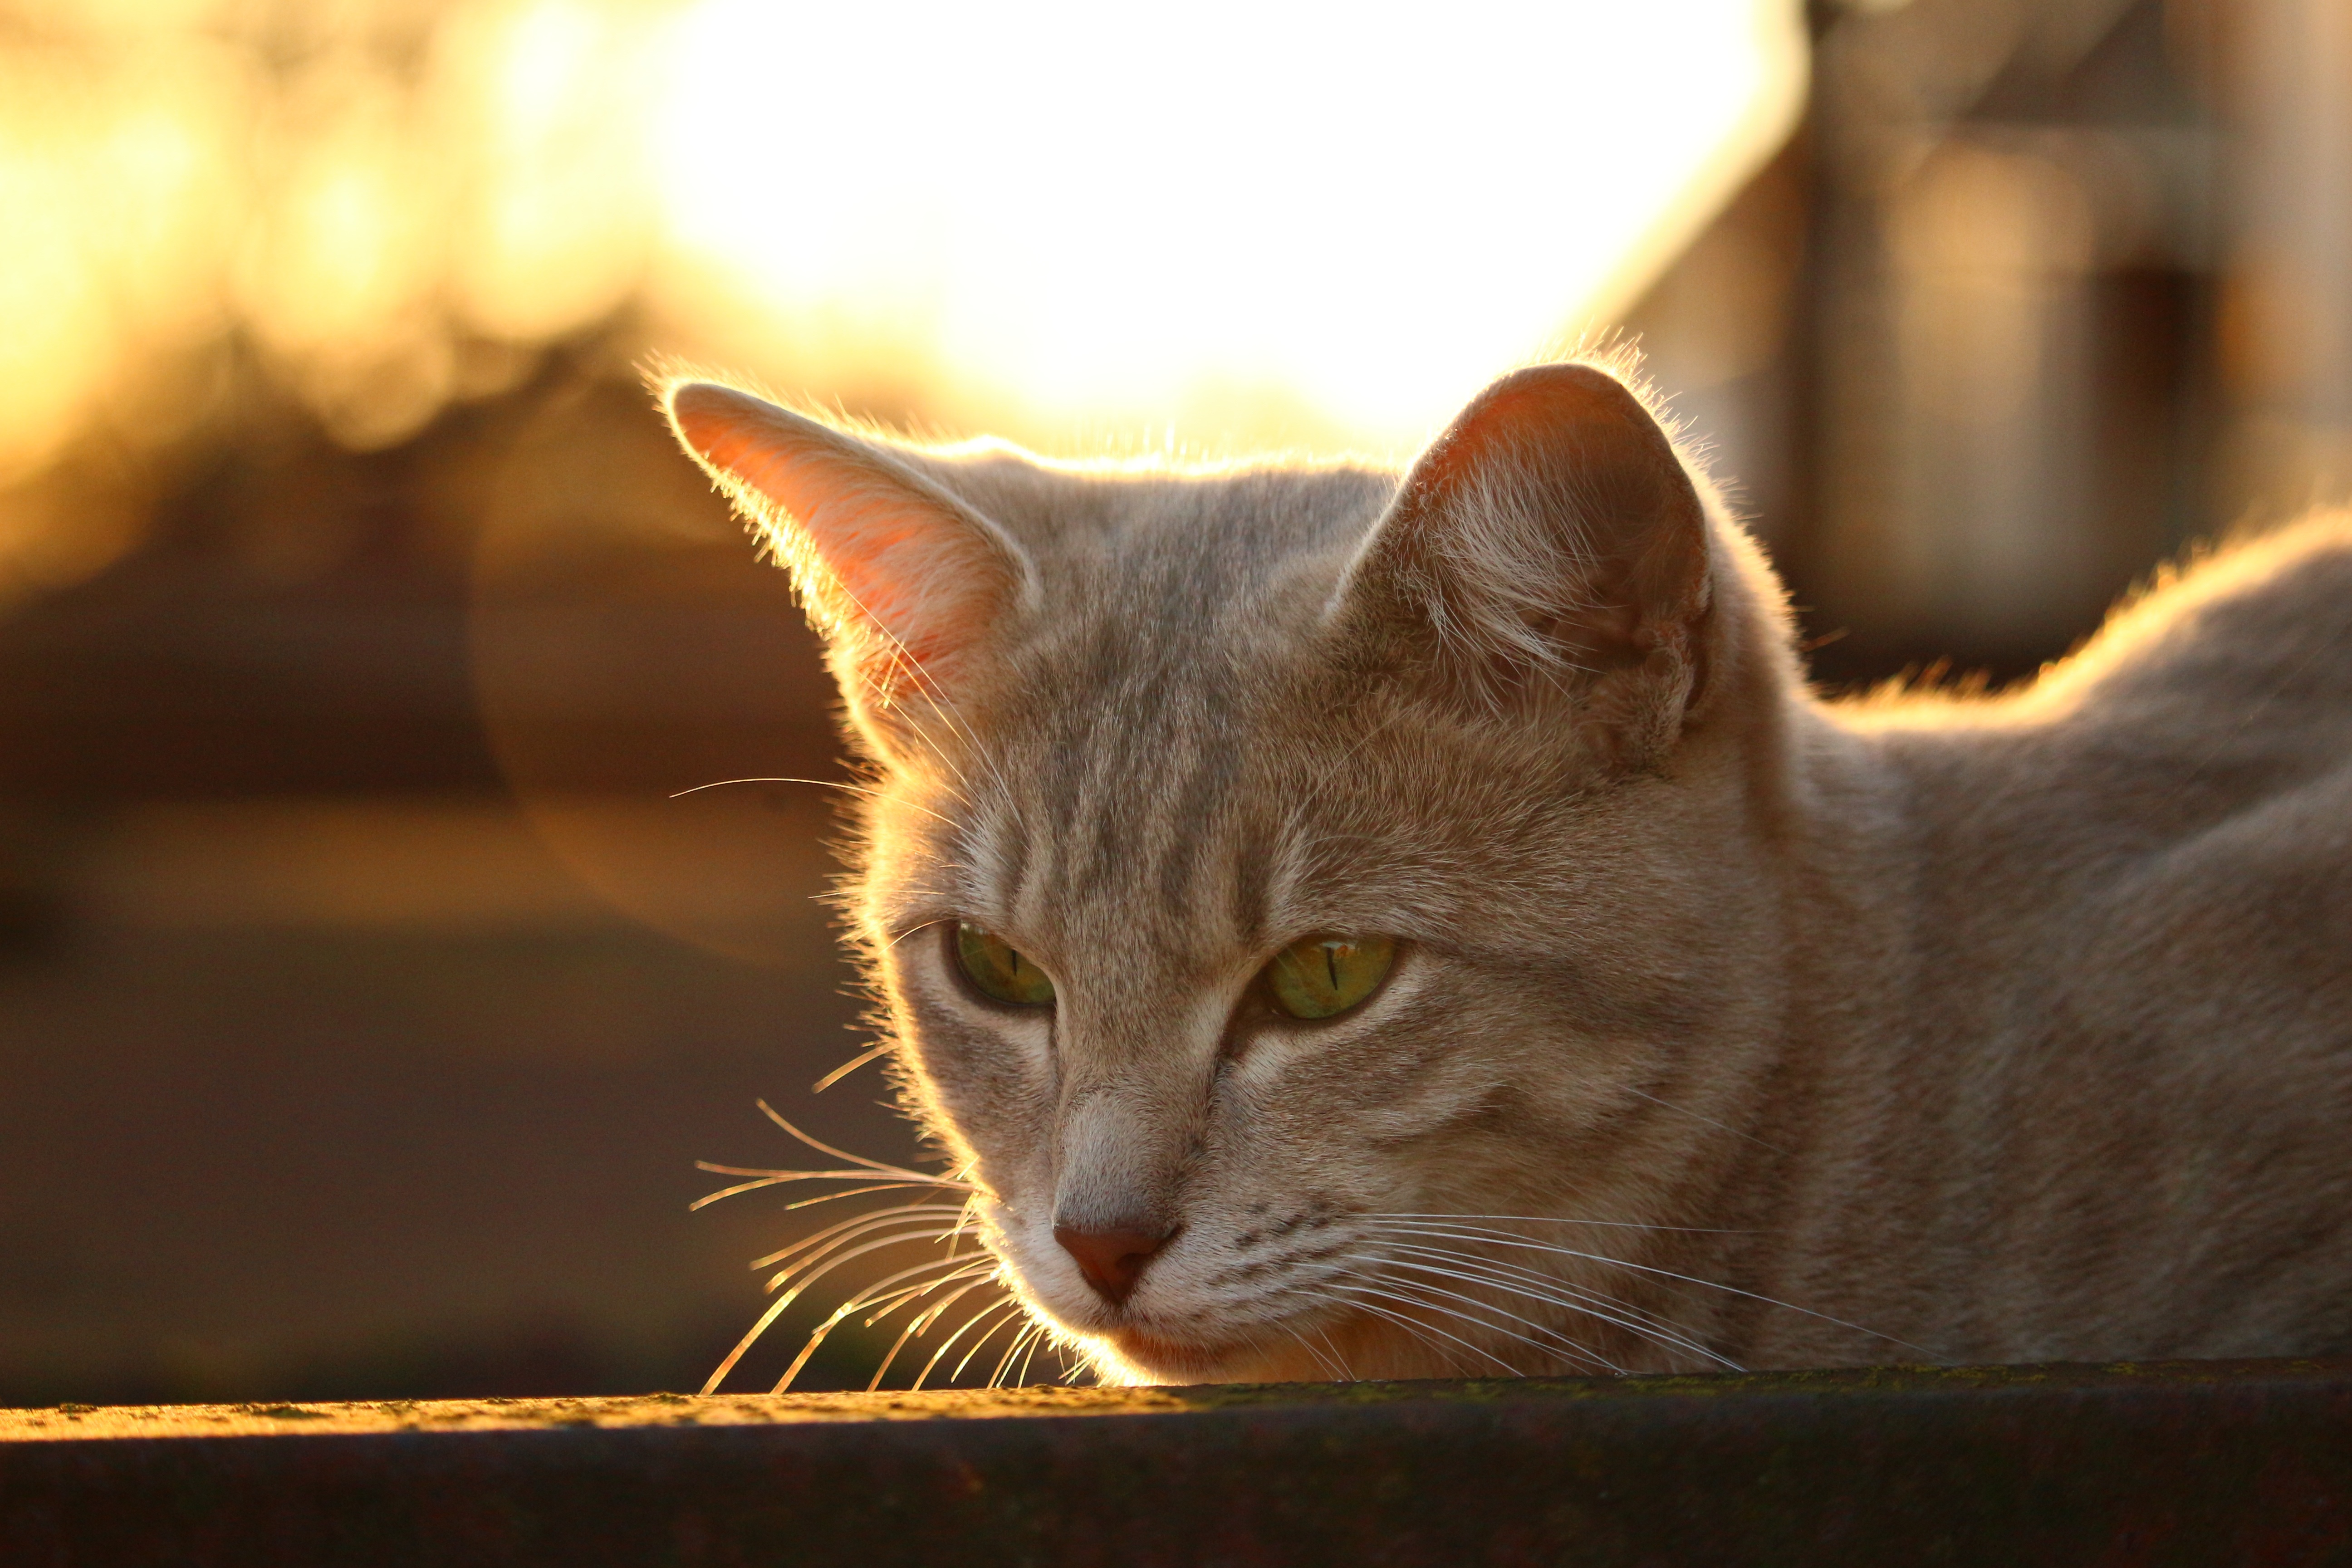
light, cat, autumn, mammal, close up, nose, whiskers, vertebrate, mackerel, cat face, cat portrait, evening light, small to medium sized cats, cat like mammal, domestic short haired cat